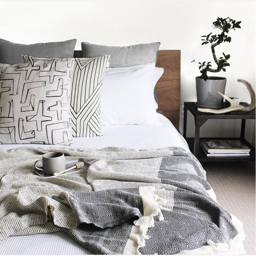
person are giving away a set of linen !